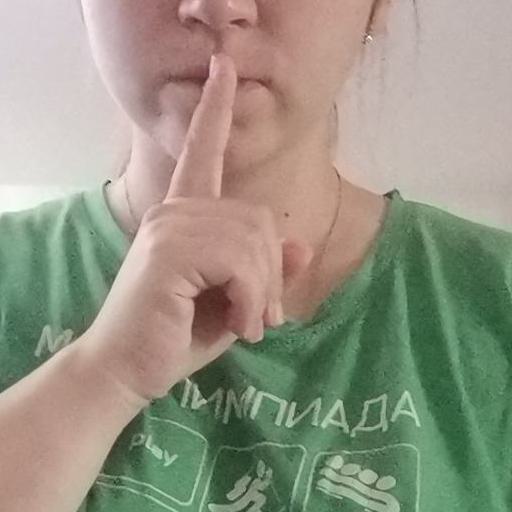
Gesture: mute